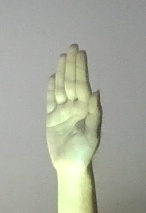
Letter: seen